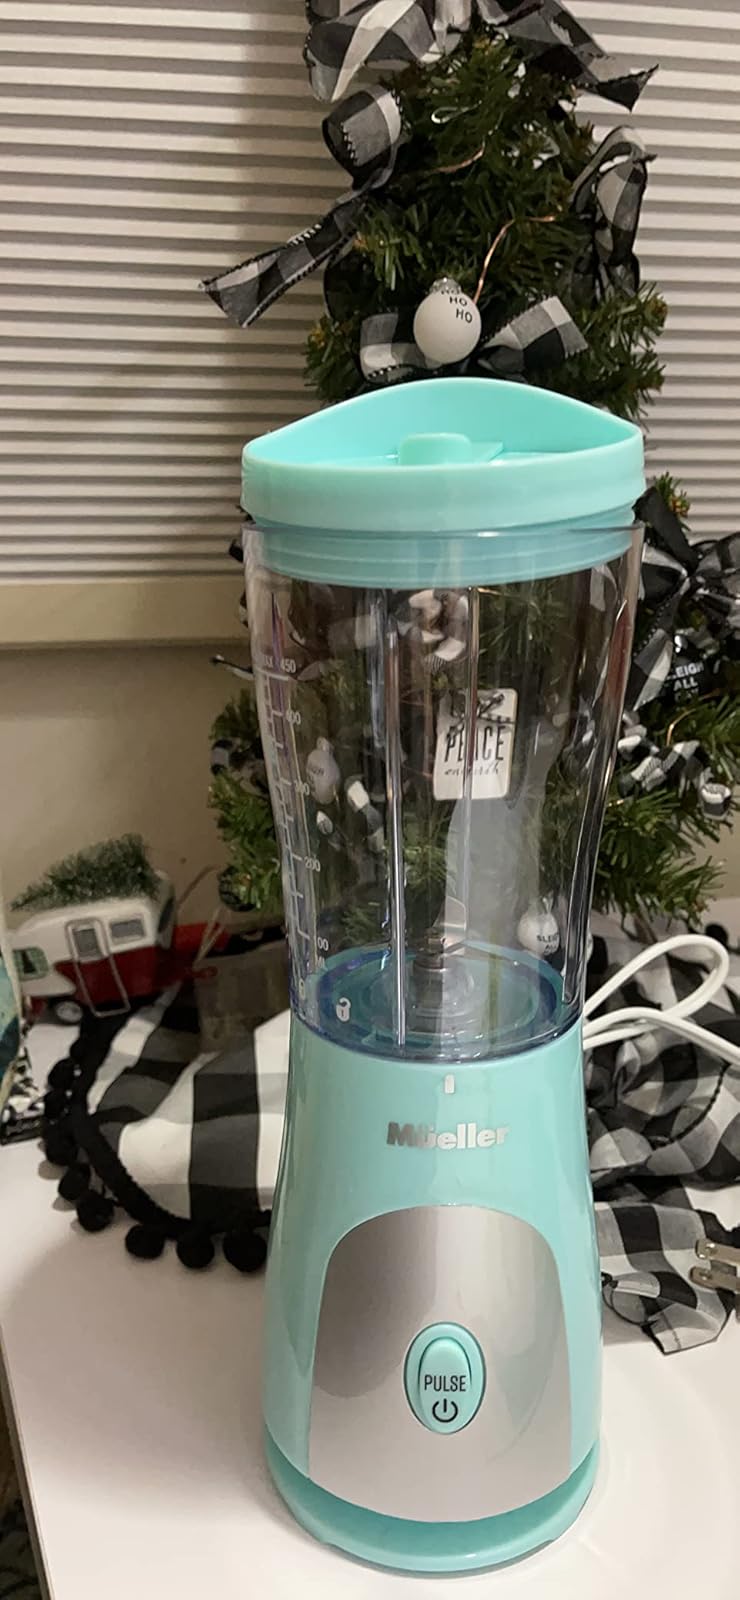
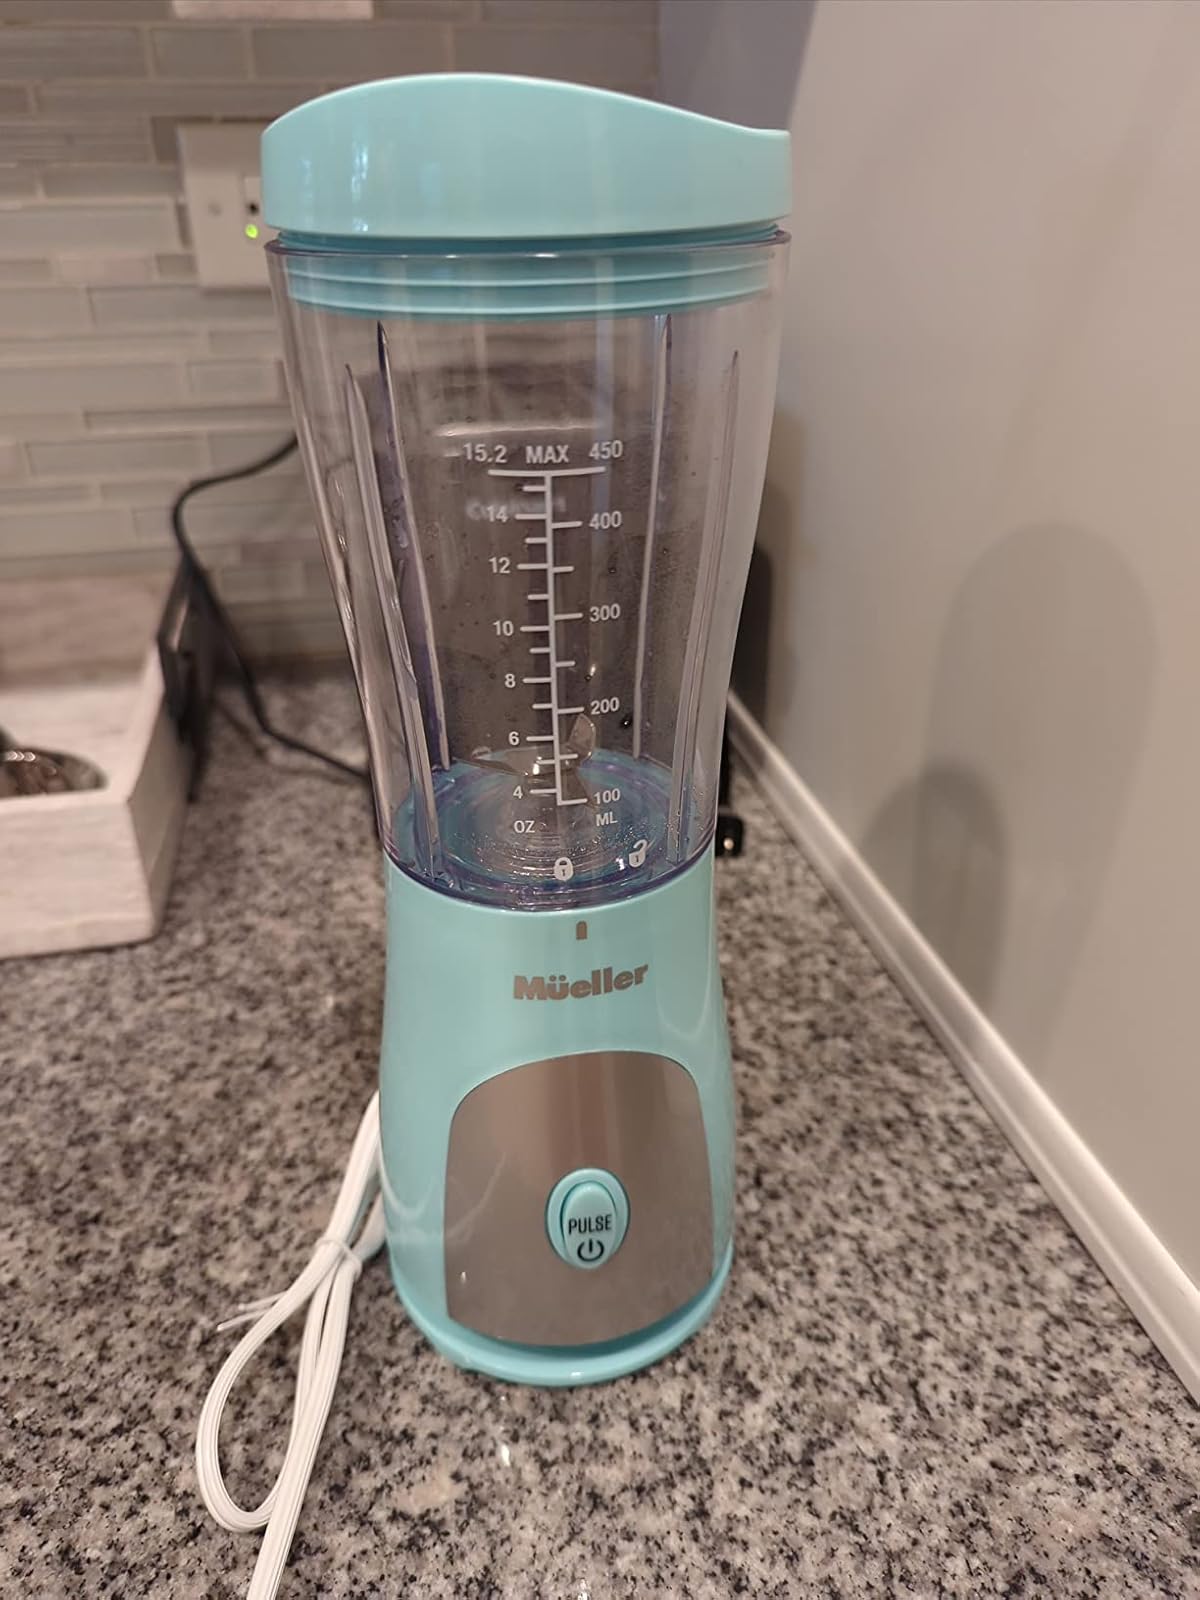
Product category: items_blender
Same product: yes